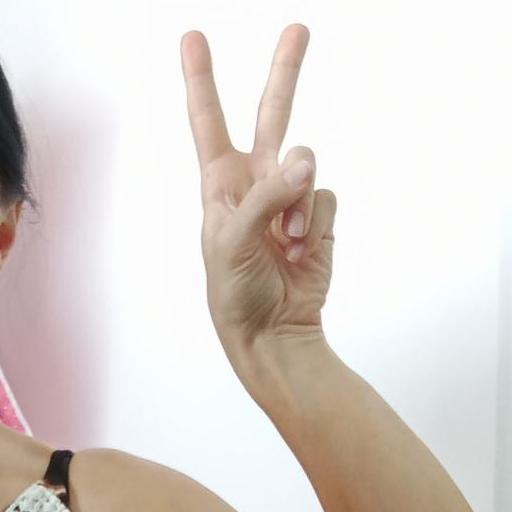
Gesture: peace